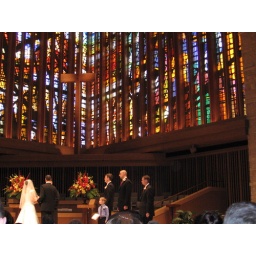
The stained glass windows in the church were really beautiful with the evening sun shining in.